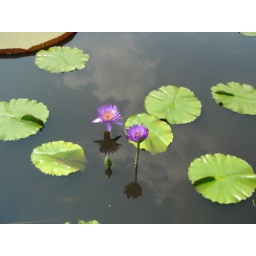
more water plants. Again, great color, didn't notice the cloud in the reflection of the water til I uploaded it to flickr......